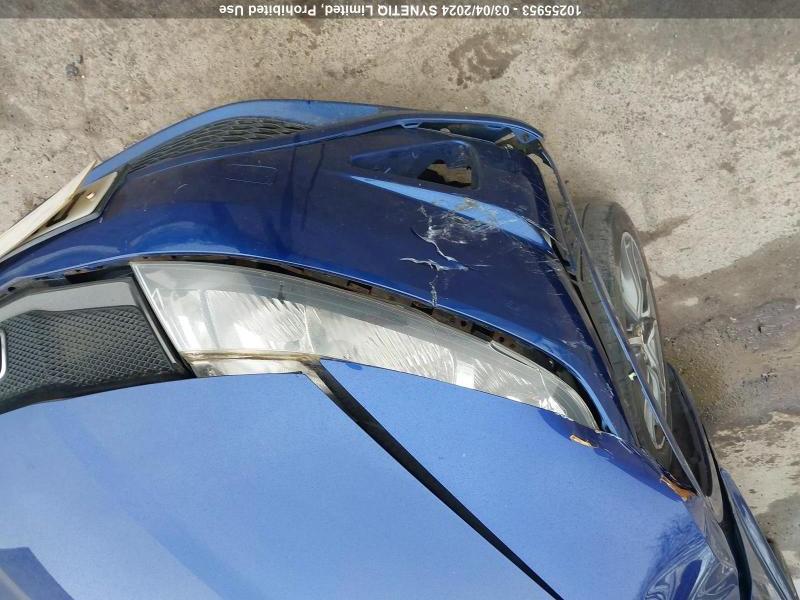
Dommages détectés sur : pare-choc avant, aile avant droite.
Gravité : mineur